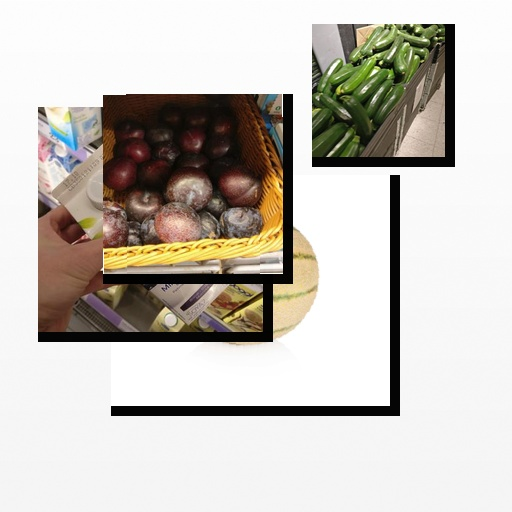
Food items: plum, cantaloupe, zucchini, soyghurt